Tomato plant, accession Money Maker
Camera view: horizontal (90 deg, fisheye); turntable rotation: 330 degrees
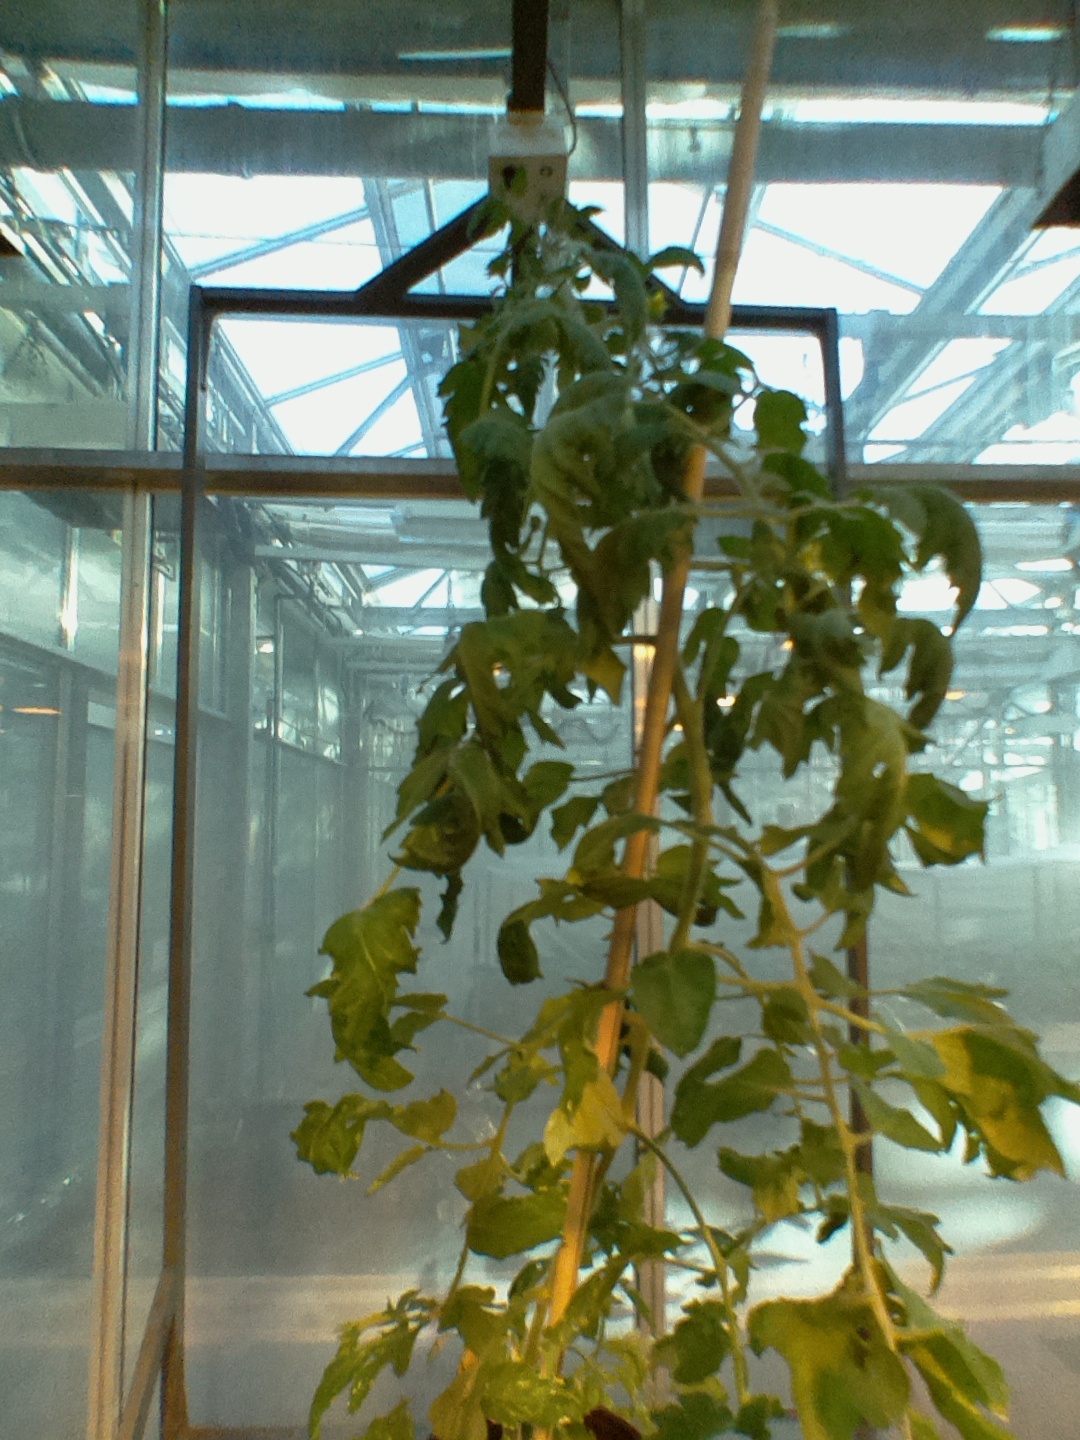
BBCH growth stage 67: Full flowering, 70%-80% of flowers open, more petals falling